Caroline Peart

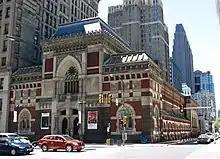

In October 1887, at the age of 17, Peart enrolled at the Pennsylvania Academy of the Fine Arts. The Academy was founded in 1805 and is considered to be the oldest functioning museum and art school in the United States.